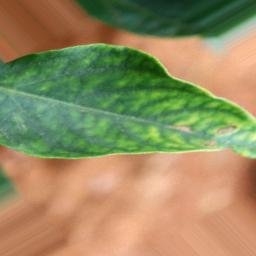
Label: nutritional